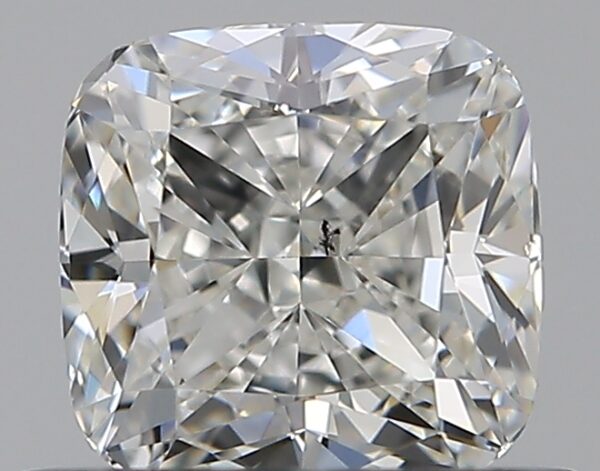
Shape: cushion
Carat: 0.53
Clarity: SI1
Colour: H
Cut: EX
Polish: EX
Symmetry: EX
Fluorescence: N
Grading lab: GIA
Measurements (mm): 4.57 x 4.46 x 3.02